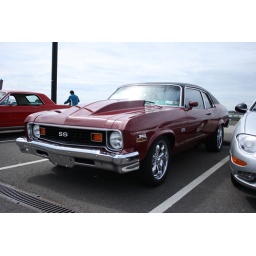
Sunset Boulevard 2009 in Hoek van Holland - US car meeting